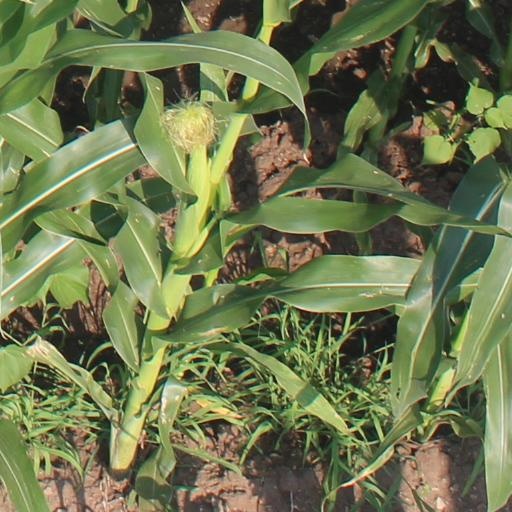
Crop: maize; corn